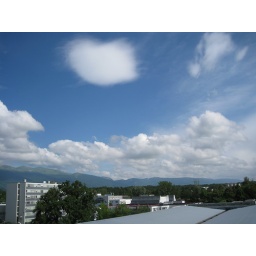
Views from my office in building 32 on day 2 of my stay at CERN